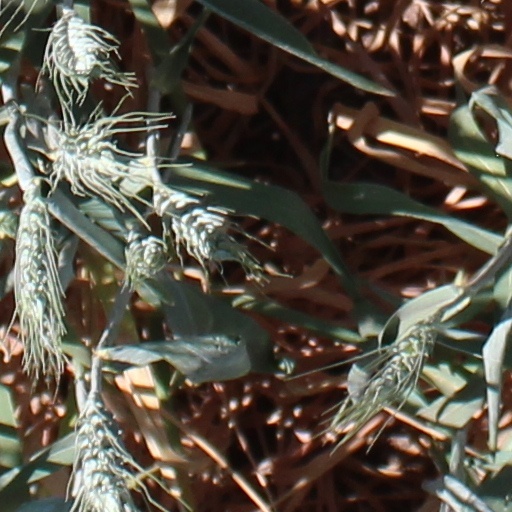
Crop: wheat